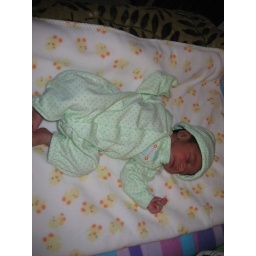
i'm in my bed at home